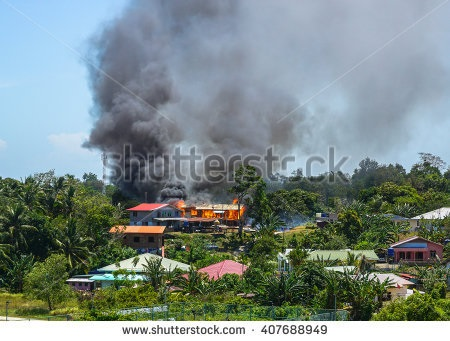
Fire: yes
Smoke: yes